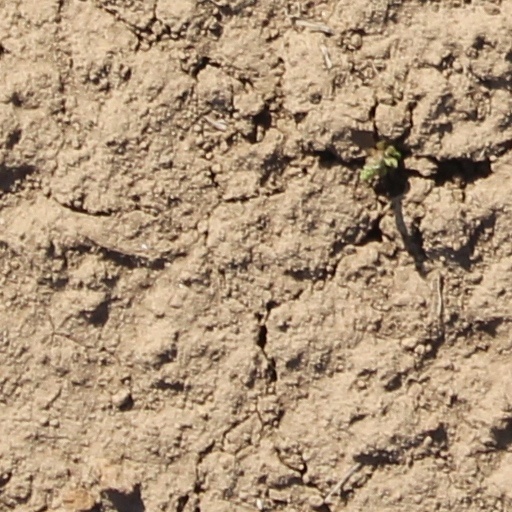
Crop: wheat